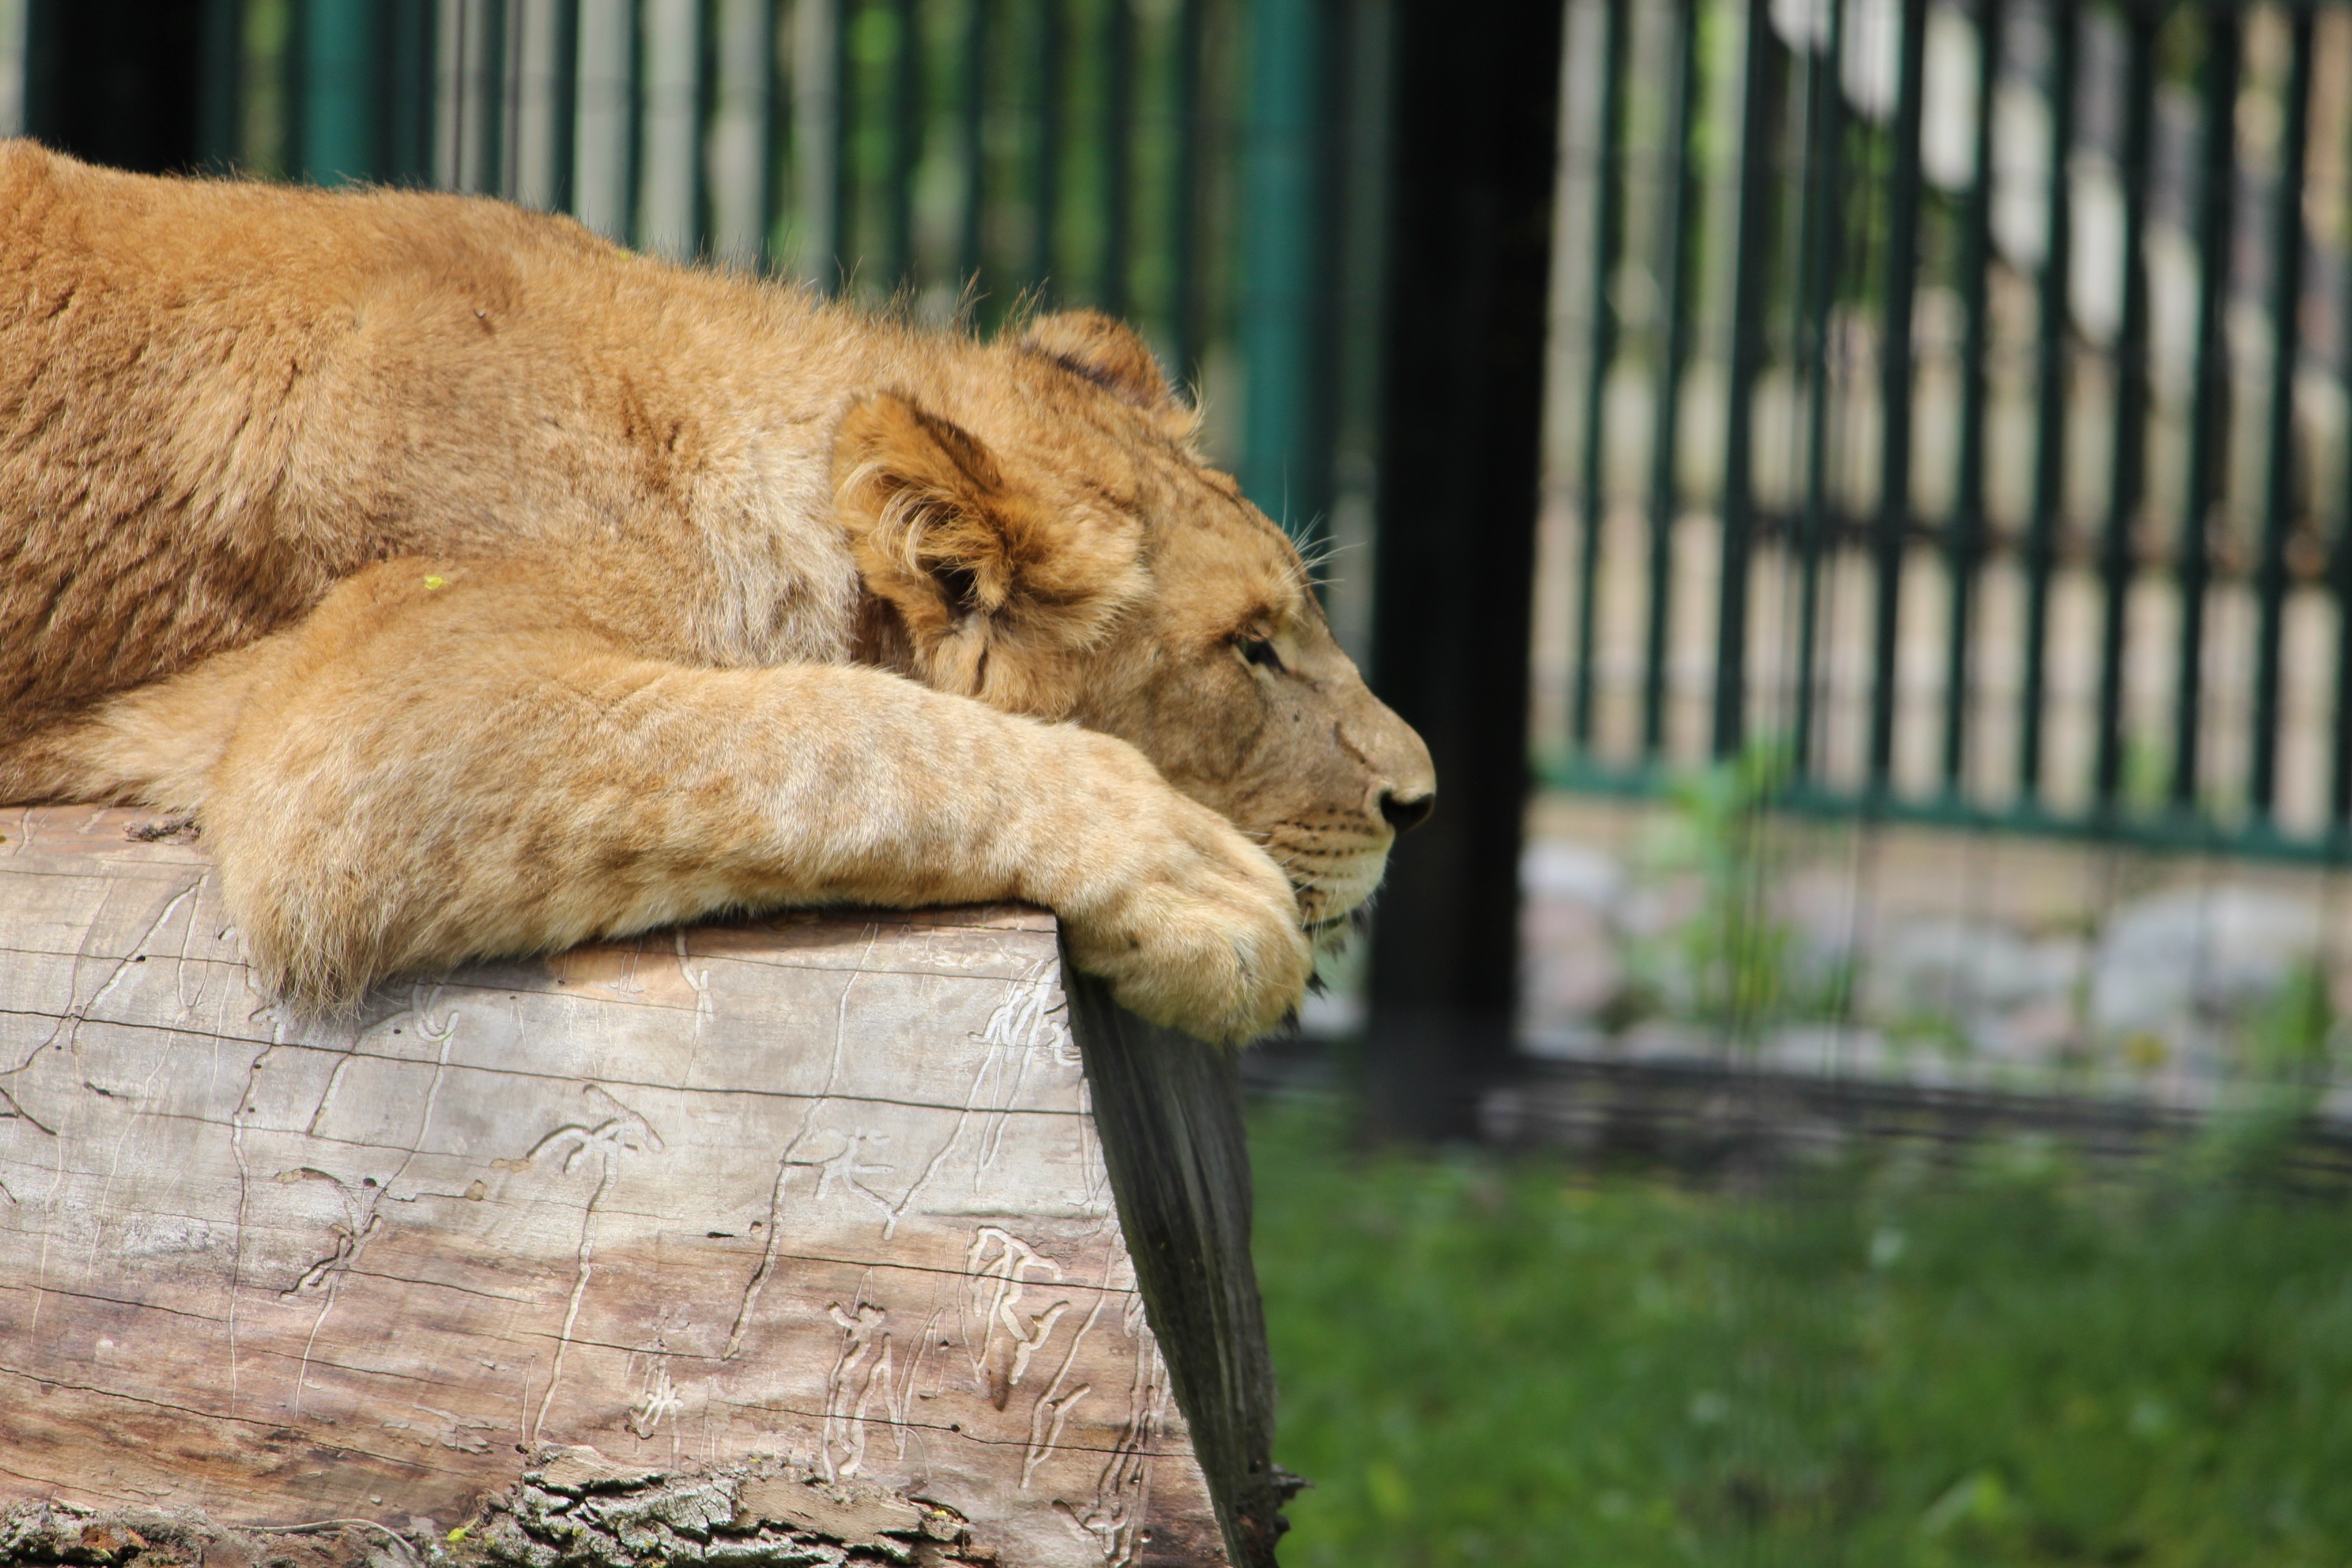
nature, animal, wildlife, wild, zoo, africa, mammal, predator, fauna, lion, beast, vertebrate, zoo animals, big cats, cat like mammal